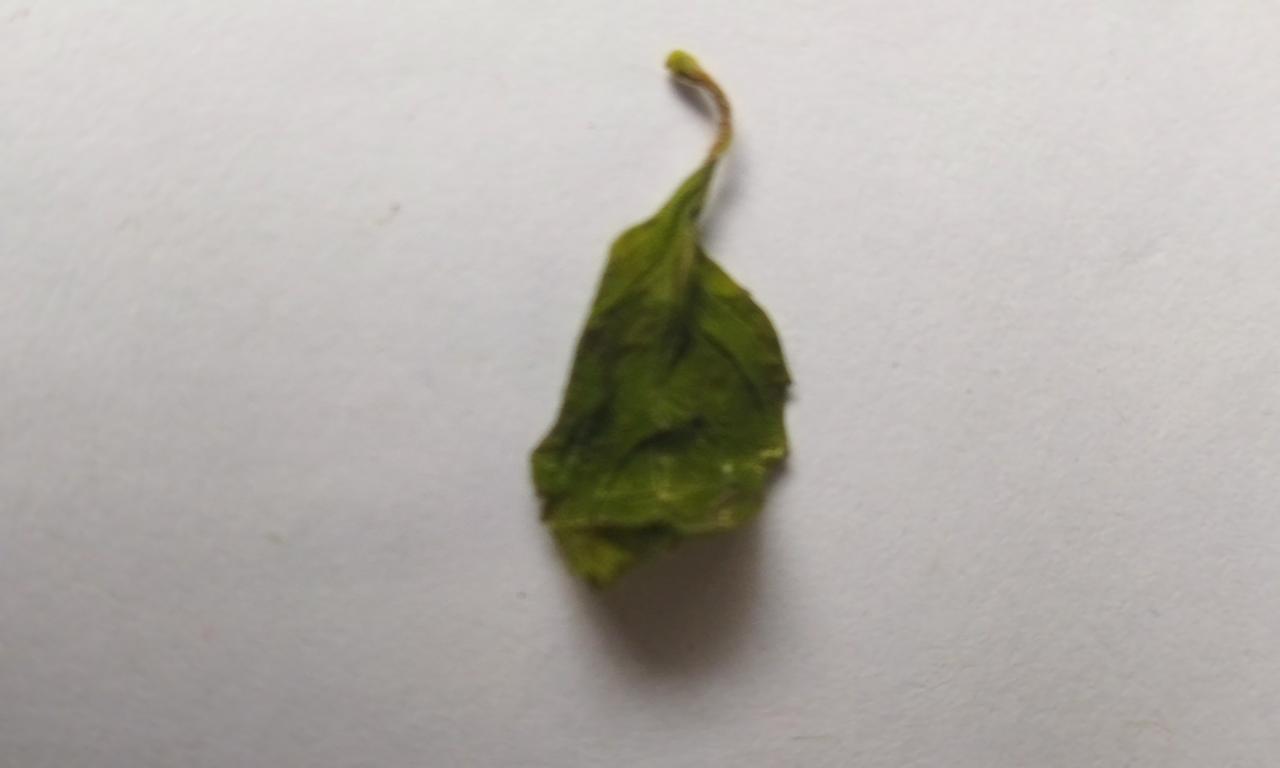
Label: Dried